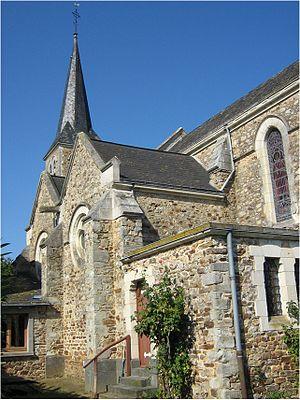
Origné (Mayenne) - Eglise St Etienne
Origné est une commune française, située dans le département de la Mayenne en région Pays de la Loire, peuplée de 423 habitants.
La liste des églises de la Mayenne recense de manière exhaustive les églises, cathédrale et basiliques situées dans le département français de la Mayenne.